Aberdeen station (Maryland)

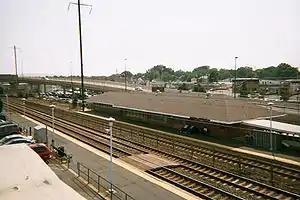
Aberdeen station in June 2009

Aberdeen station is a train station in Aberdeen, Maryland, on the Northeast Corridor. It is served by Amtrak "Northeast Regional" intercity service and MARC Penn Line commuter service. The station has two side platforms serving the outer tracks of the three-track Northeast Corridor, with a station building on the north side of the tracks.